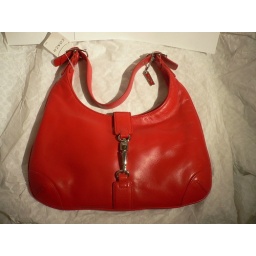
coach girl napa clip hobo in red